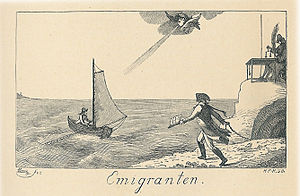
Malthe Conrad Bruun / Eksil i Paris og Frankrigs førende geograf
Emigranten. Satirisk stik over Bruuns første landflygtighed. På klippen til højre sidder dommeren med den prøvende vægt og det straffende ris. Generalfiskalen med en lænke i den ene og "Aristokraternes Katekismus" i den anden hånd er på jagt efter M.C. Bruun, der imidlertid er nået til søs og føres af en gunstig vind over mod øen Hven som skimtes yderst til venstre.
Malthe Conrad Bruun var en dansk-fransk digter, publicist, journalist og geograf, af mange kendt for omkring 1812 at have navngivet det geografiske område Oceanien.